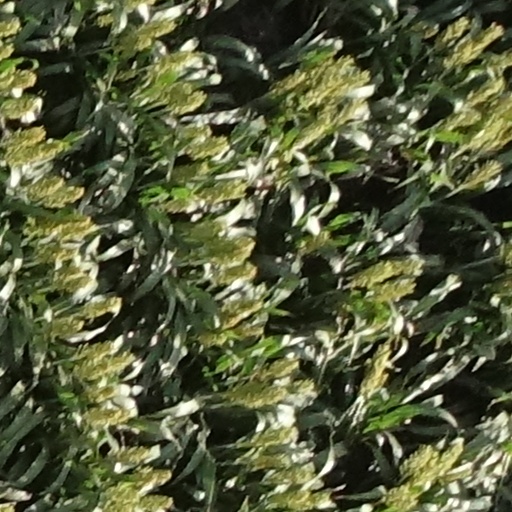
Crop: sorghum